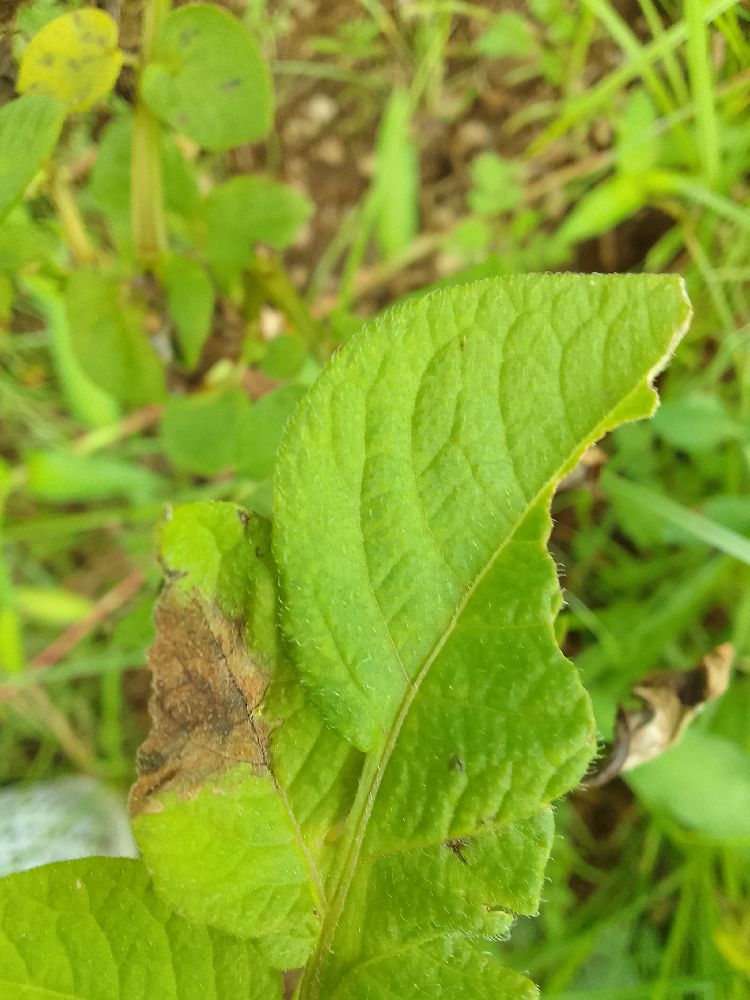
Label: Late blight